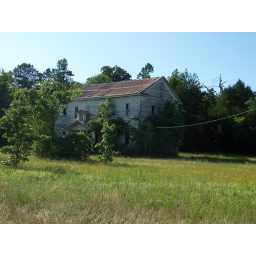
An old building that I spotted in Arkansas